Nagito Komaeda

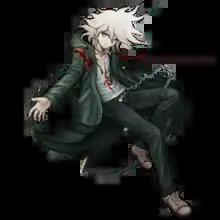
Promotional artwork for Nagito Komaeda in ""

, also known as , is a fictional character introduced in the 2012 Spike Chunsoft visual novel action adventure game "". Nagito is a high school student from Hope's Peak Academy, holding the title of "Ultimate Lucky Student" due to his supernatural luck. He is first seen in the game's beginning when meeting the protagonist Hajime Hinata as they and multiple other students find themselves trapped in a series of tropical islands. Initially presenting a caring personality, Nagito shows his true maniacal and hope-obsessed demeanor when a bear-like robot, Monokuma, orders the students to participate in a killing game if they want to leave the islands, with Nagito violently encouraging the killing game's progress. Under the guise of the Servant, Nagito returns in "" as the secondary antagonist.